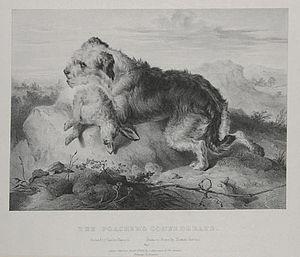
Thomas Fairland, né à Londres en 1804 et mort en octobre 1852, est un lithographe, graveur et portraitiste britannique. Il se fait connaître en gravant d'après Edwin Landseer et William Henry Hunt.